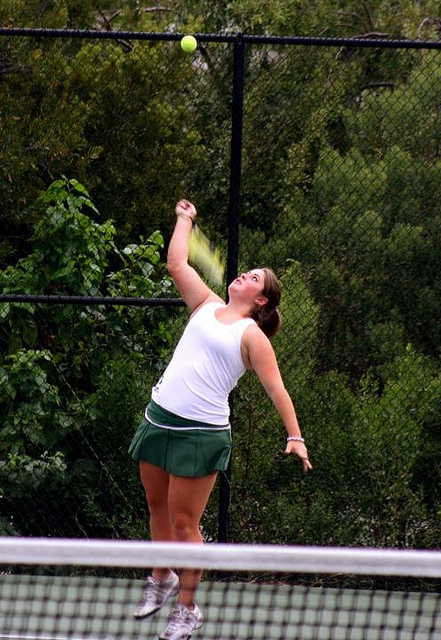
người phụ nữ áo trắng đang cầm vợt đánh tennis trên sân